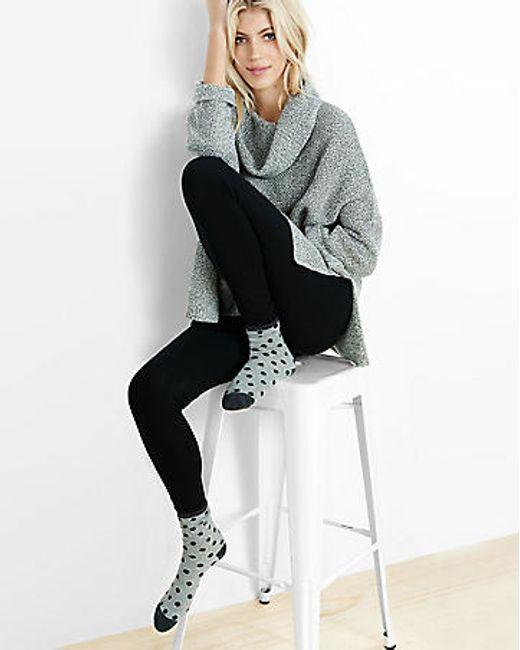
Winterkleidung grauer Mantel für Frauen